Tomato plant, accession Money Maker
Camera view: vertical (180 deg); turntable rotation: 60 degrees
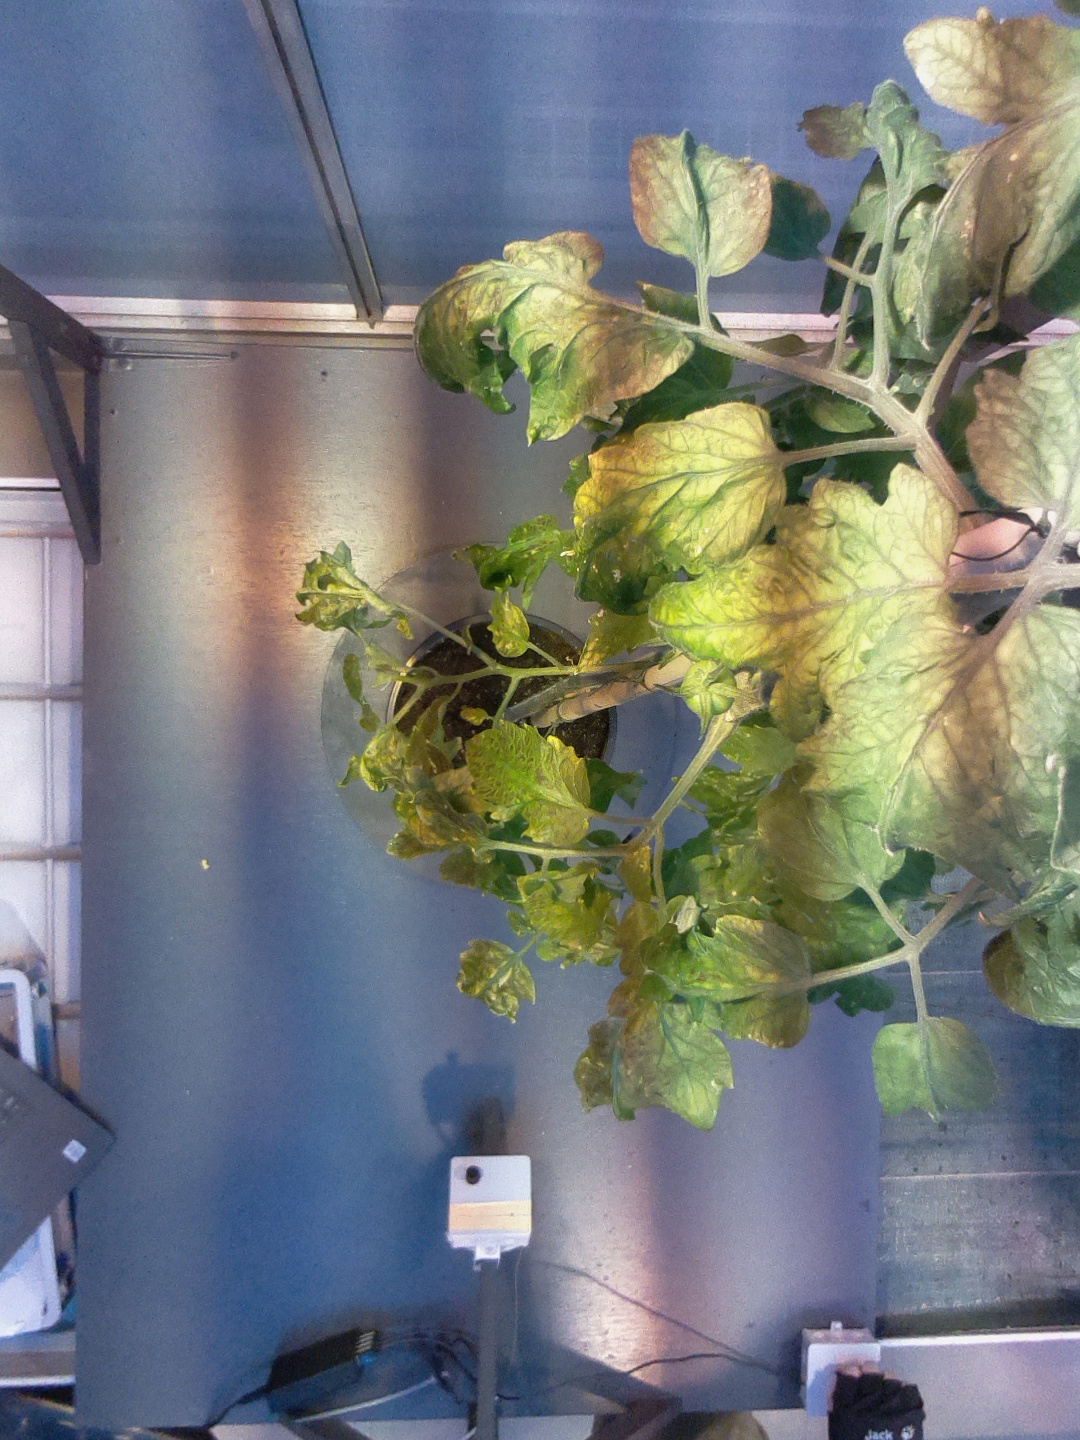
BBCH growth stage 72: 20%-30% of final fruit size